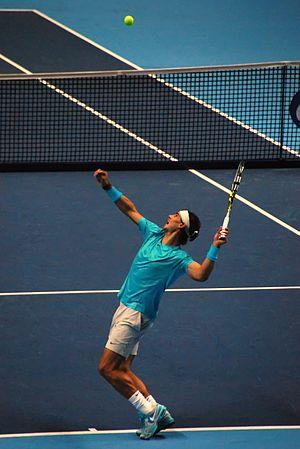
Rafael Nadal Parera est un joueur de tennis espagnol né le 3 juin 1986 à Manacor, sur l'île de Majorque, en Espagne. Il commence sa carrière professionnelle en 2001 à la 1002ᵉ place. Puis, en une même année, il entre successivement dans le top 100 puis dans le top 50. Après avoir été classé au second rang mondial durant 160 semaines consécutives, il devient nᵒ 1 mondial le 18 août 2008 jusqu'au 6 juillet 2009, puis du 7 juin 2010 jusqu'au 3 juillet 2011 et encore en 2013, 2017 et de nouveau fin 2019, ou début décembre, il cumule 201 semaines à la tête du classement ATP, se plaçant ainsi à la sixième place en terme de longévité, derrière Connors et devant McEnroe. Il compte notamment dix-neuf titres du Grand Chelem et trente-cinq ATP Masters 1000. En Février 2020, sa victoire au tournoi ATP 500 d'Acapulco lui permet d'établir son compteur de titres ATP à 85.